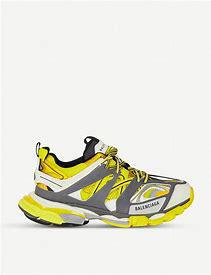
Brand: Balenciaga
Model: Track